Juan Martín del Potro

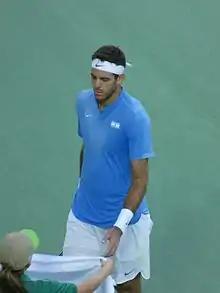
Del Potro at the 2016 Summer Olympics

At Wimbledon he beat Stephane Robert and Stanislas Wawrinka (in four sets). Del Potro then lost in an ill-tempered four-set match against 32nd seed Lucas Pouille in the third round.